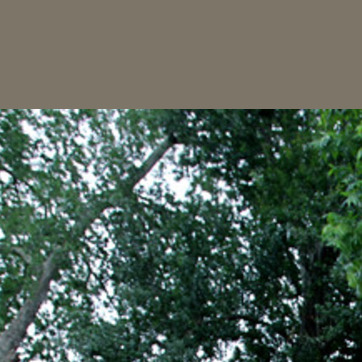
Material: sky